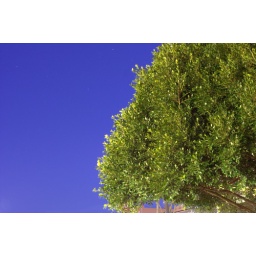
blue in green